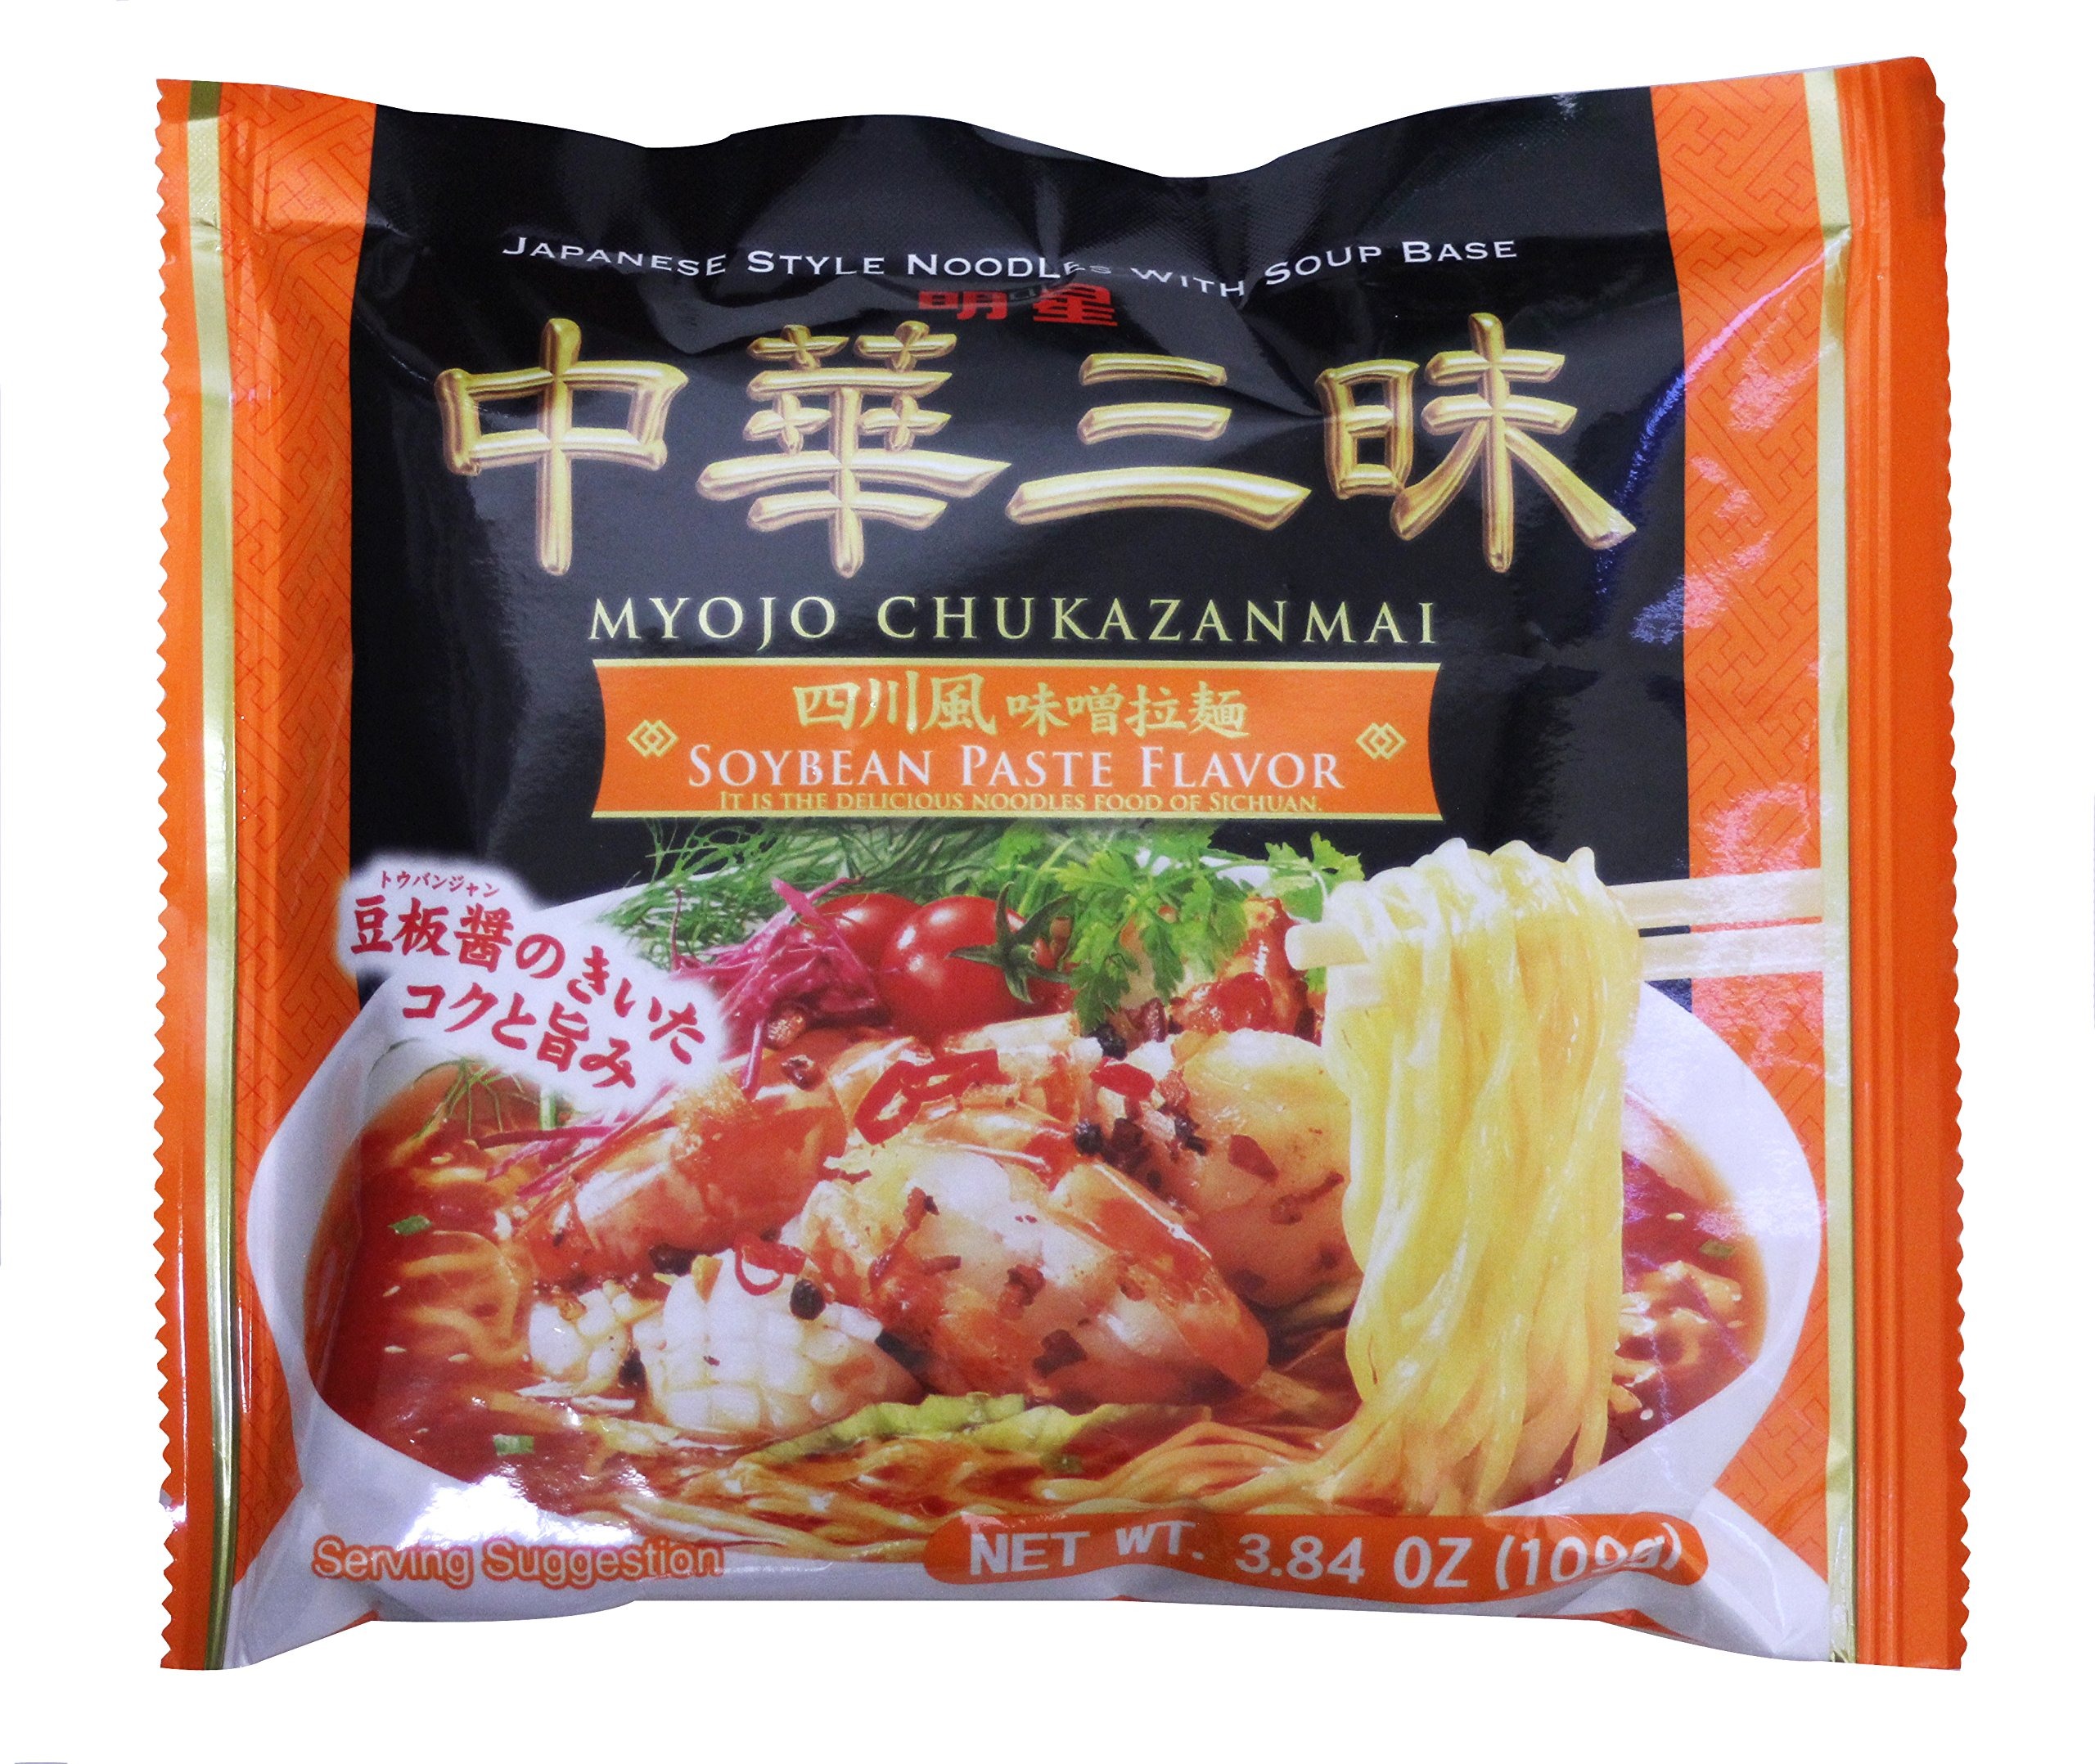
Item Name: Myojo Chukznm Soybn Pst (24x3.84OZ )
Product Description: <p>Shisen Miso Style. The noodles in Myojo Chukazanmai's offerings are thin and chewy and are similar to the fresh noodles you would get in a ramen restaurant. This Chukazanmai series comes with 5 flavors, and you can get Miso (Soy Bean Paste), Shio (Salt), Shoyu (Soy Sauce), Spicy Shoyu and Cold Sesame at Ramen Planet. Since this series has a great noodle and soup, we recommend you to customize (adding toppings) with whatever you like. Staff's favorite is to add eggs and cut cabbage.</p>
Value: 92.16
Unit: Ounce

Price: 1.48